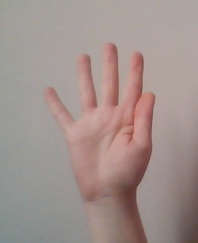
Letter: sheen